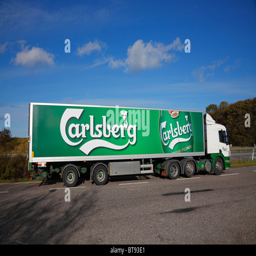
truck transporting beer on a freeway